Fuvahmulah

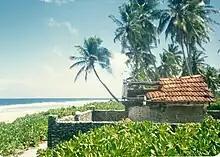
A tomb or ziyaìraiy named Riba, located in a lonely spot on the SW tip of Fua Mulaku Island. The islanders say that it houses the body of a person who had the extreme blessing of finding land and a decent burial even after death. It was destroyed in 2011

Little is known about the history of Fuvahmulah, owing to its relative seclusion, partially because the island was historically very difficult to get to due to its geographic peculiarities. Despite this, island still holds a few historical landmarks. These include a much-damaged Buddhist stupa known locally as "Fua Mulaku Havitta". The original shape of the mound was lost as it was altered after its excavation. The ruin is about 40 feet in height and it looks like a small hill. A smaller mound, about 15 feet in height, is located near the Havitta.